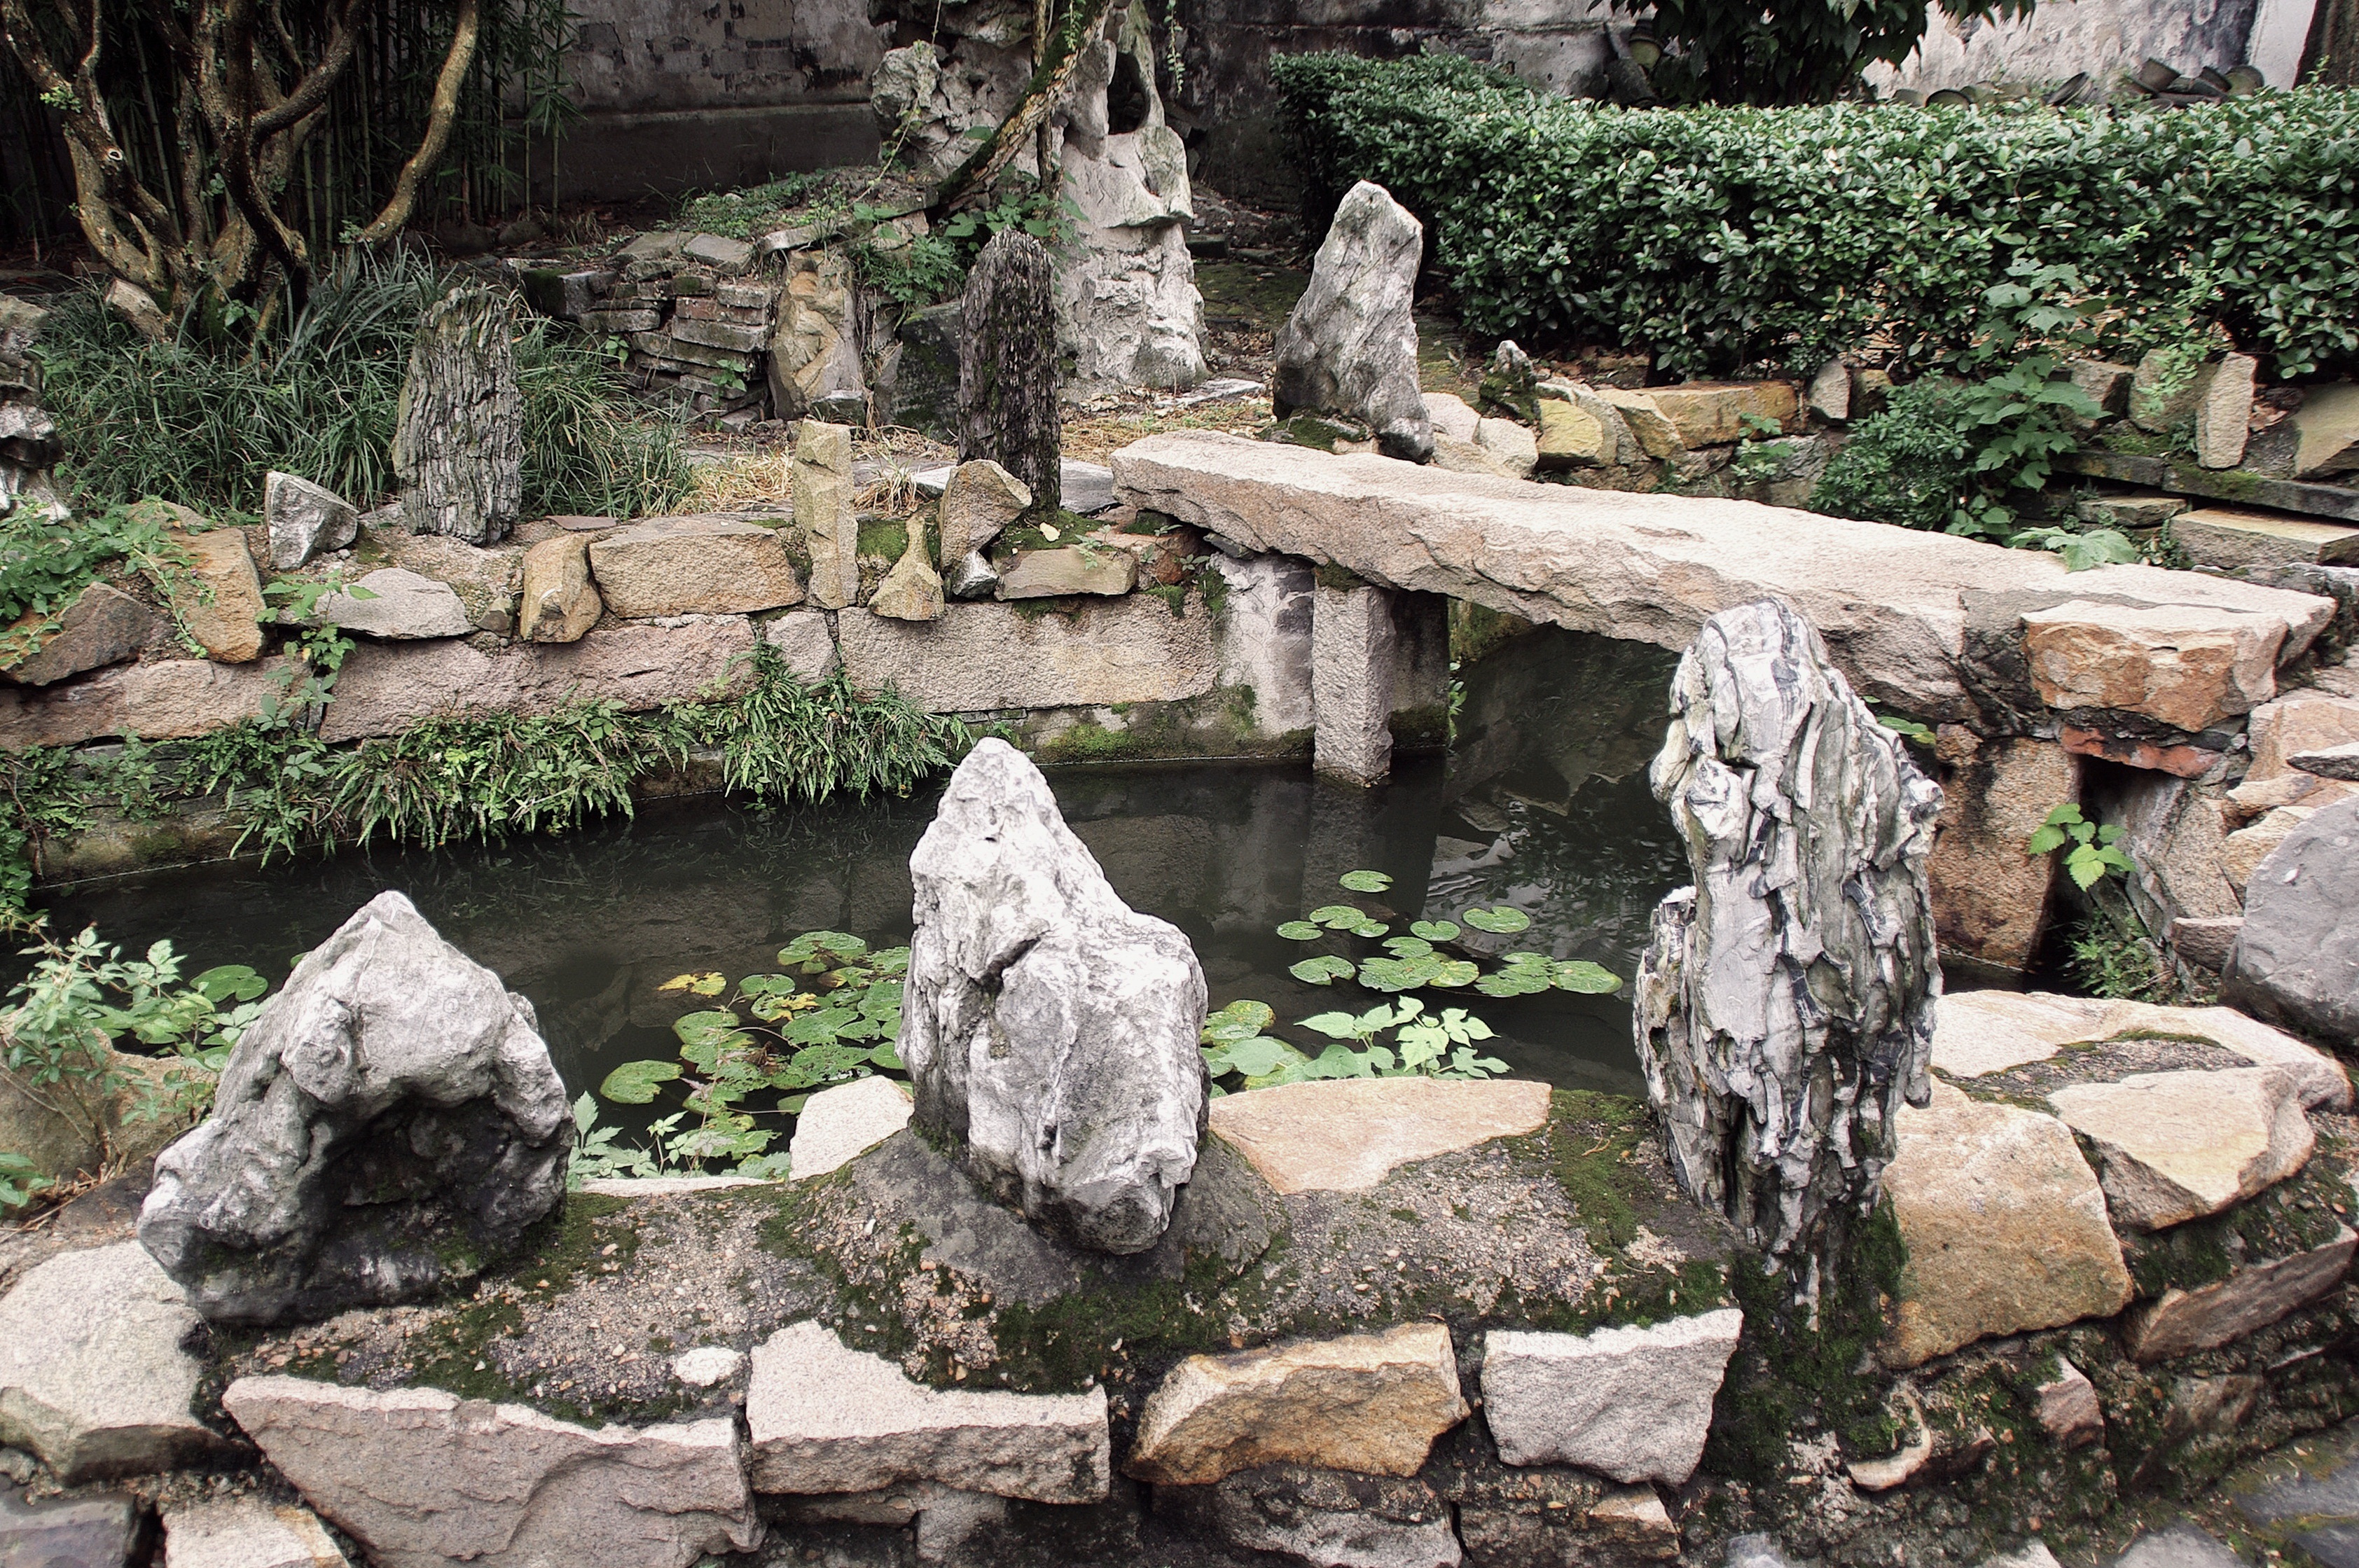
water, rock, wall, pond, stone wall, garden, zen, meditation, temple, ruins, boulder, basin, china, water feature, ancient history